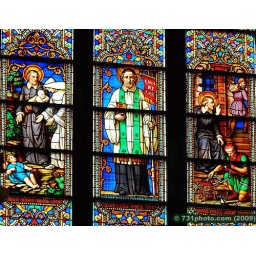
Stained glass window from St. Patrick's Cathedral in New York City.